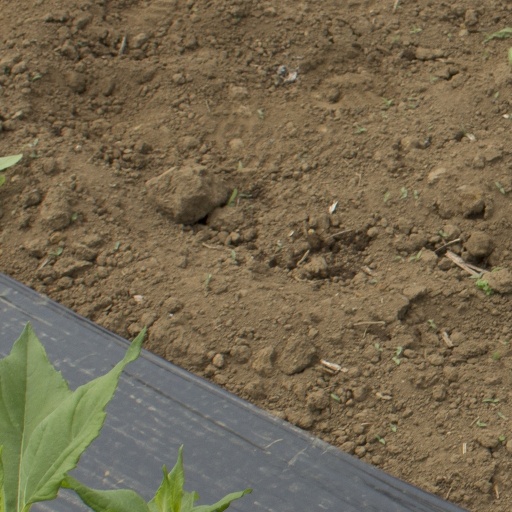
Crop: Jerusalem artichoke